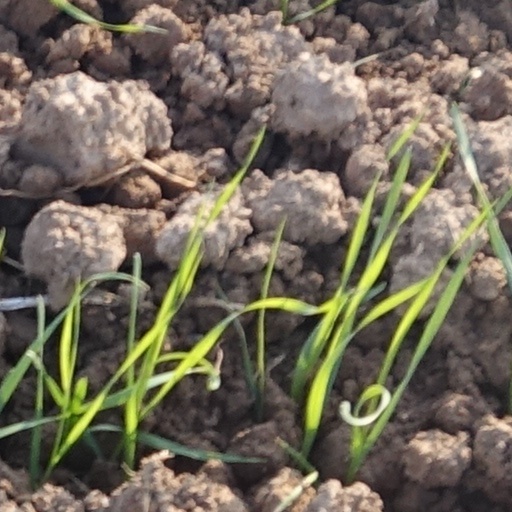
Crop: wheat